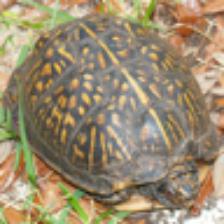
Label: NonHuman